Mayflower Hotel

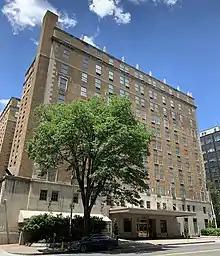
The 17th Street NW entrance to the hotel

The site on which the Mayflower Hotel sits was, after the organization of the District of Columbia in 1792, initially owned by the federal government, which finally sold the property to Nathaniel Carusi for $5,089. Carusi, in turn, sold the site to the Order of the Visitation of Holy Mary in 1867 for $50,000. The order built the Convent of the Visitation on the site, a structure that occupied the land until the construction of the Mayflower Hotel itself.